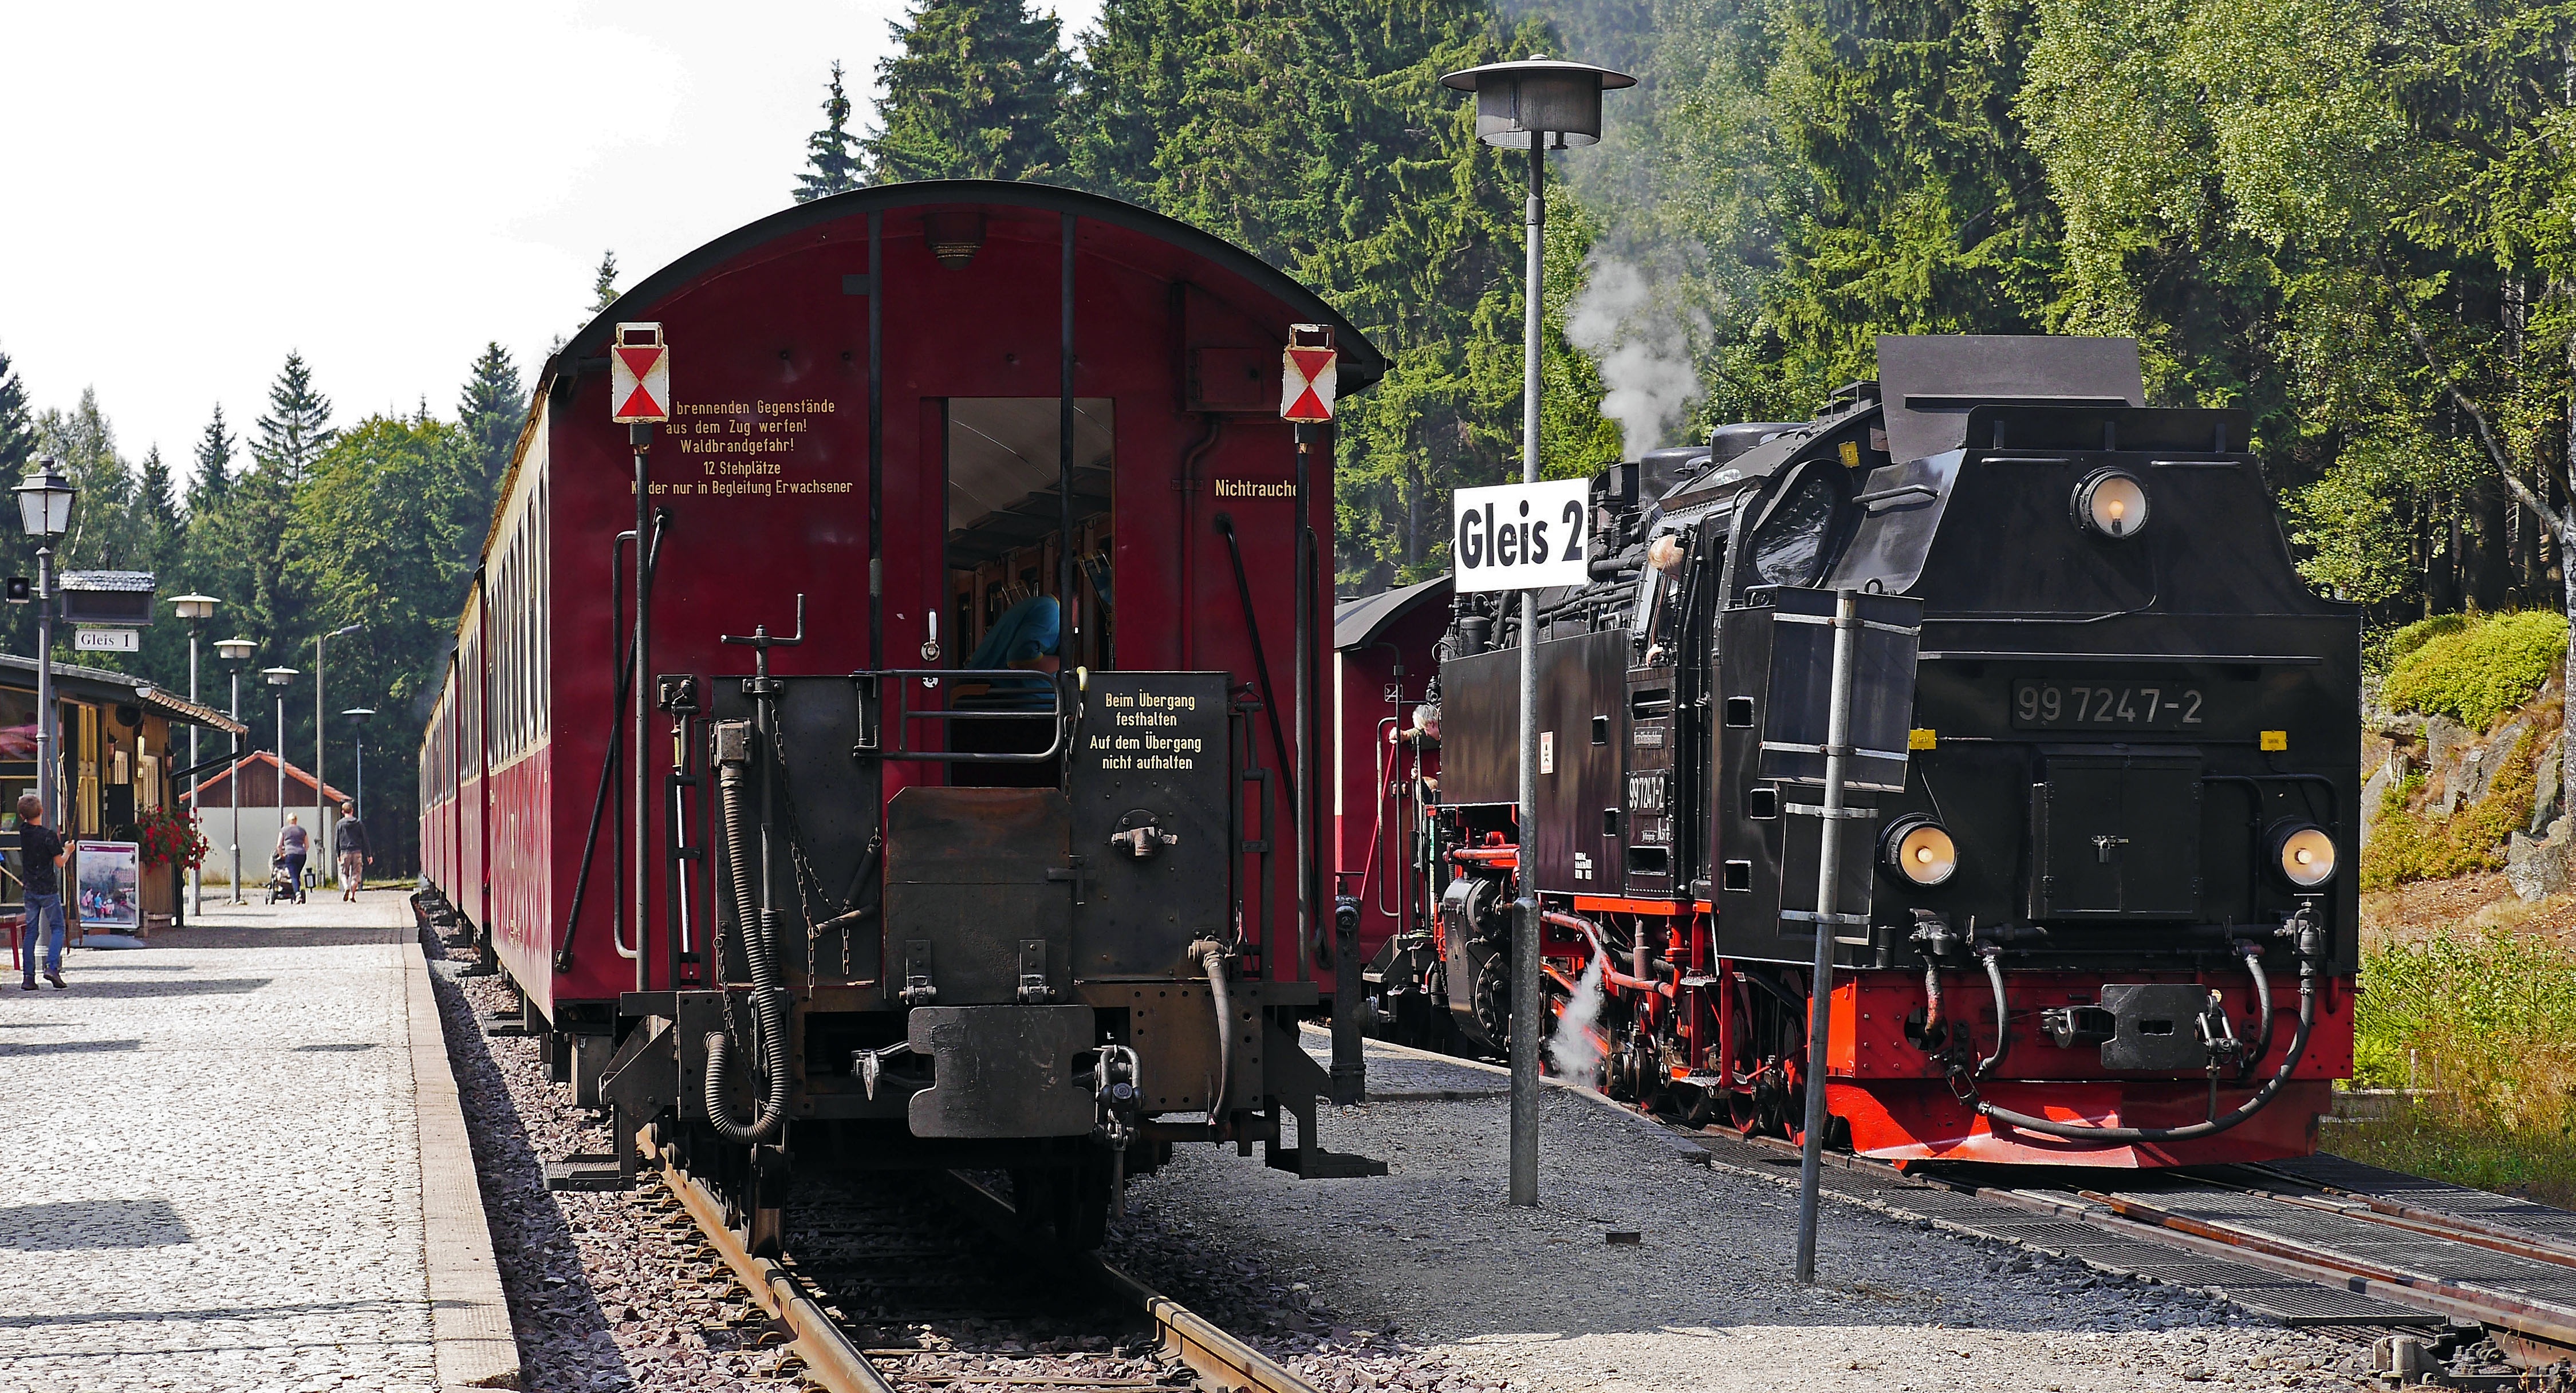
track, railway, wagon, steam, train, asphalt, transport, vehicle, platform, nostalgia, electricity, locomotive, steam engine, railway station, historically, resin, rail transport, steam locomotive, steam railway, brocken railway, harz narrow gauge railways, ostharz, narrow gauge railway, br 99, land vehicle, rolling stock, railroad car, schierke, br99, train meeting, high resin, end of the train